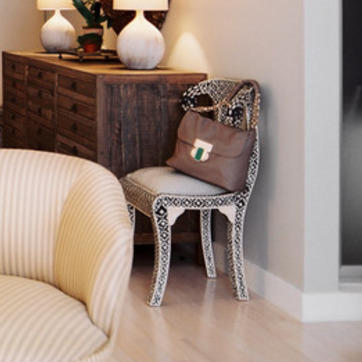
Material: fabric